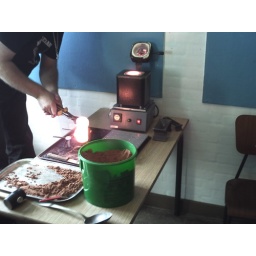
One drop of water in the machine equals big boom. International Asatru Summer Camp 2009